Royal Belize

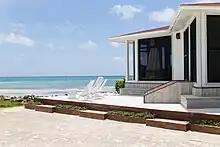
Royal Belize Beach Resort

Royal Belize is a private island off the coast of Belize. It is a 7.5 acre island resort managed by Muy'Ono that was originally developed as a private retreat.